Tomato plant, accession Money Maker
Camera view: tilt-top (135 deg); turntable rotation: 150 degrees
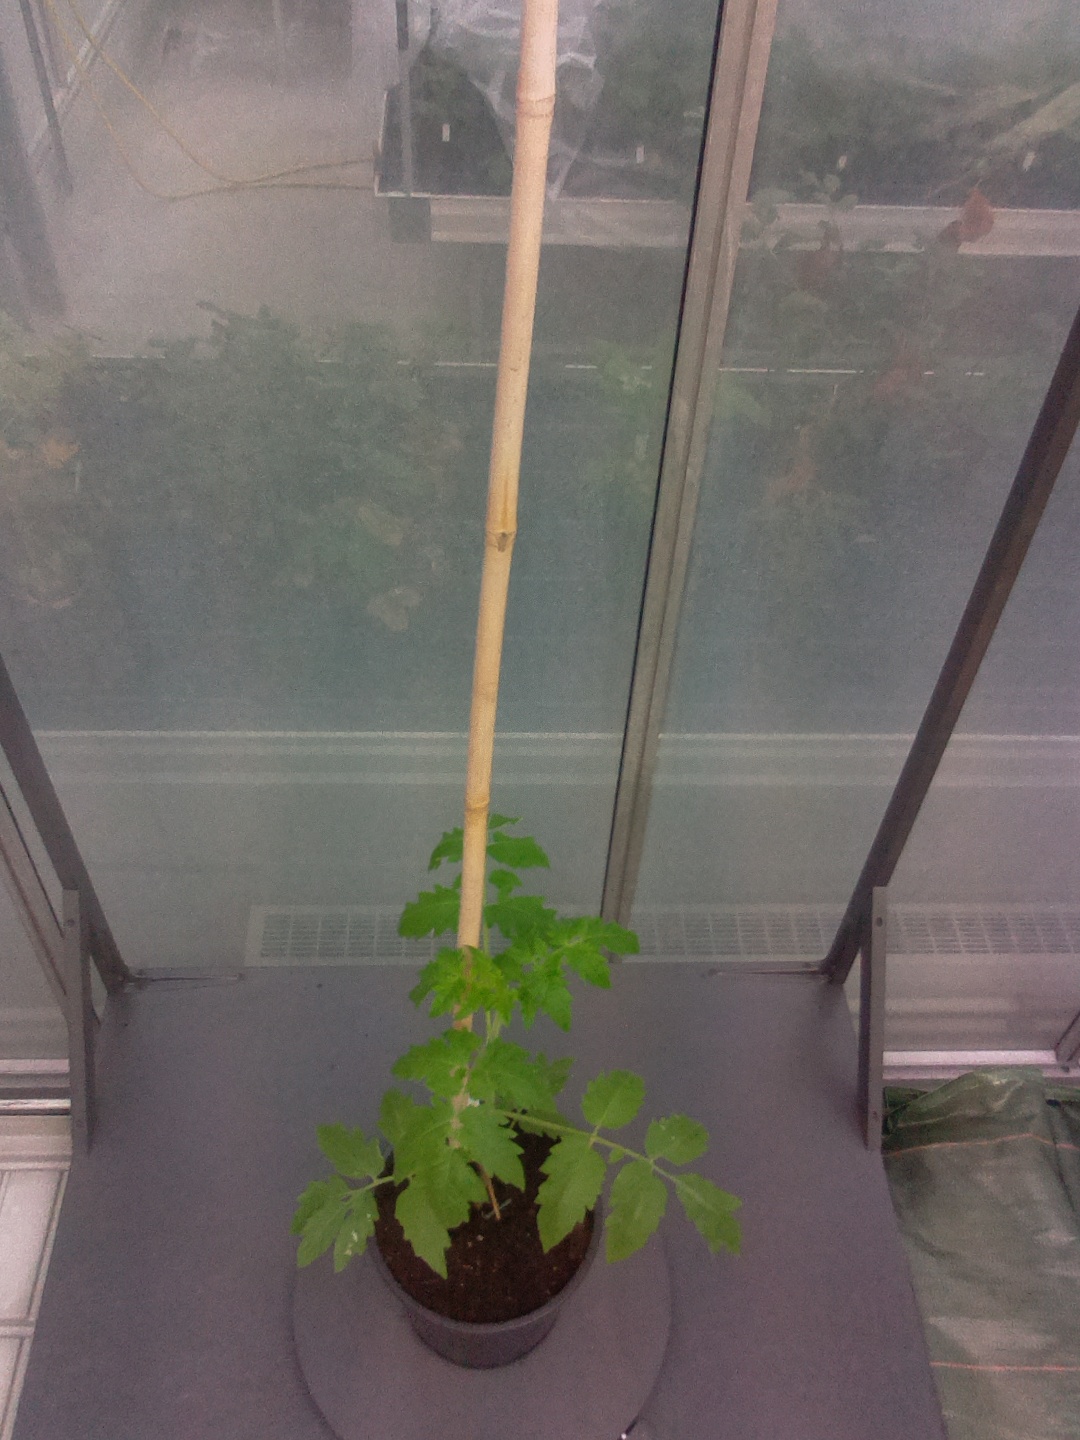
BBCH growth stage 13: 6 of true leaves visible